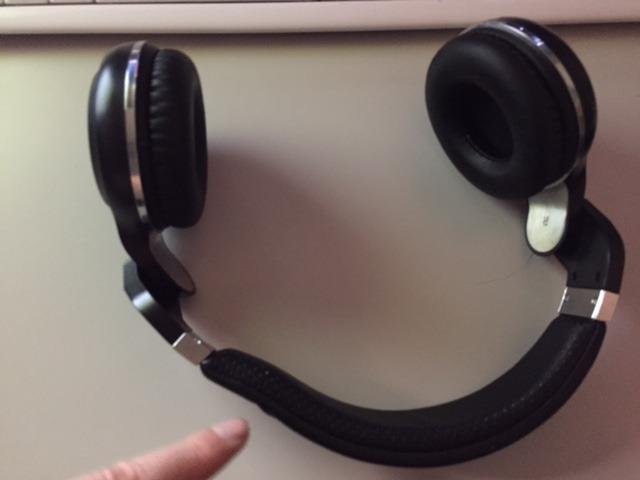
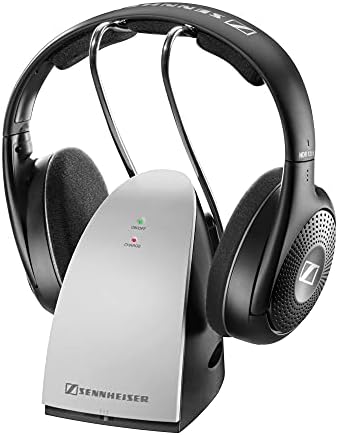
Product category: headphones
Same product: no